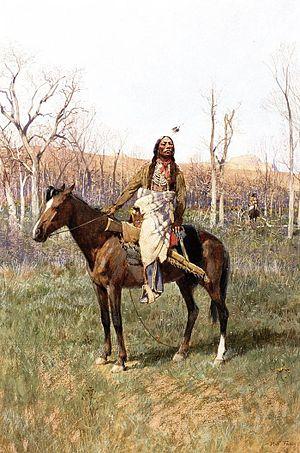
Henry François Farny est un peintre et un illustrateur américain d'origine française, spécialisé dans la description des Indiens d'Amérique.